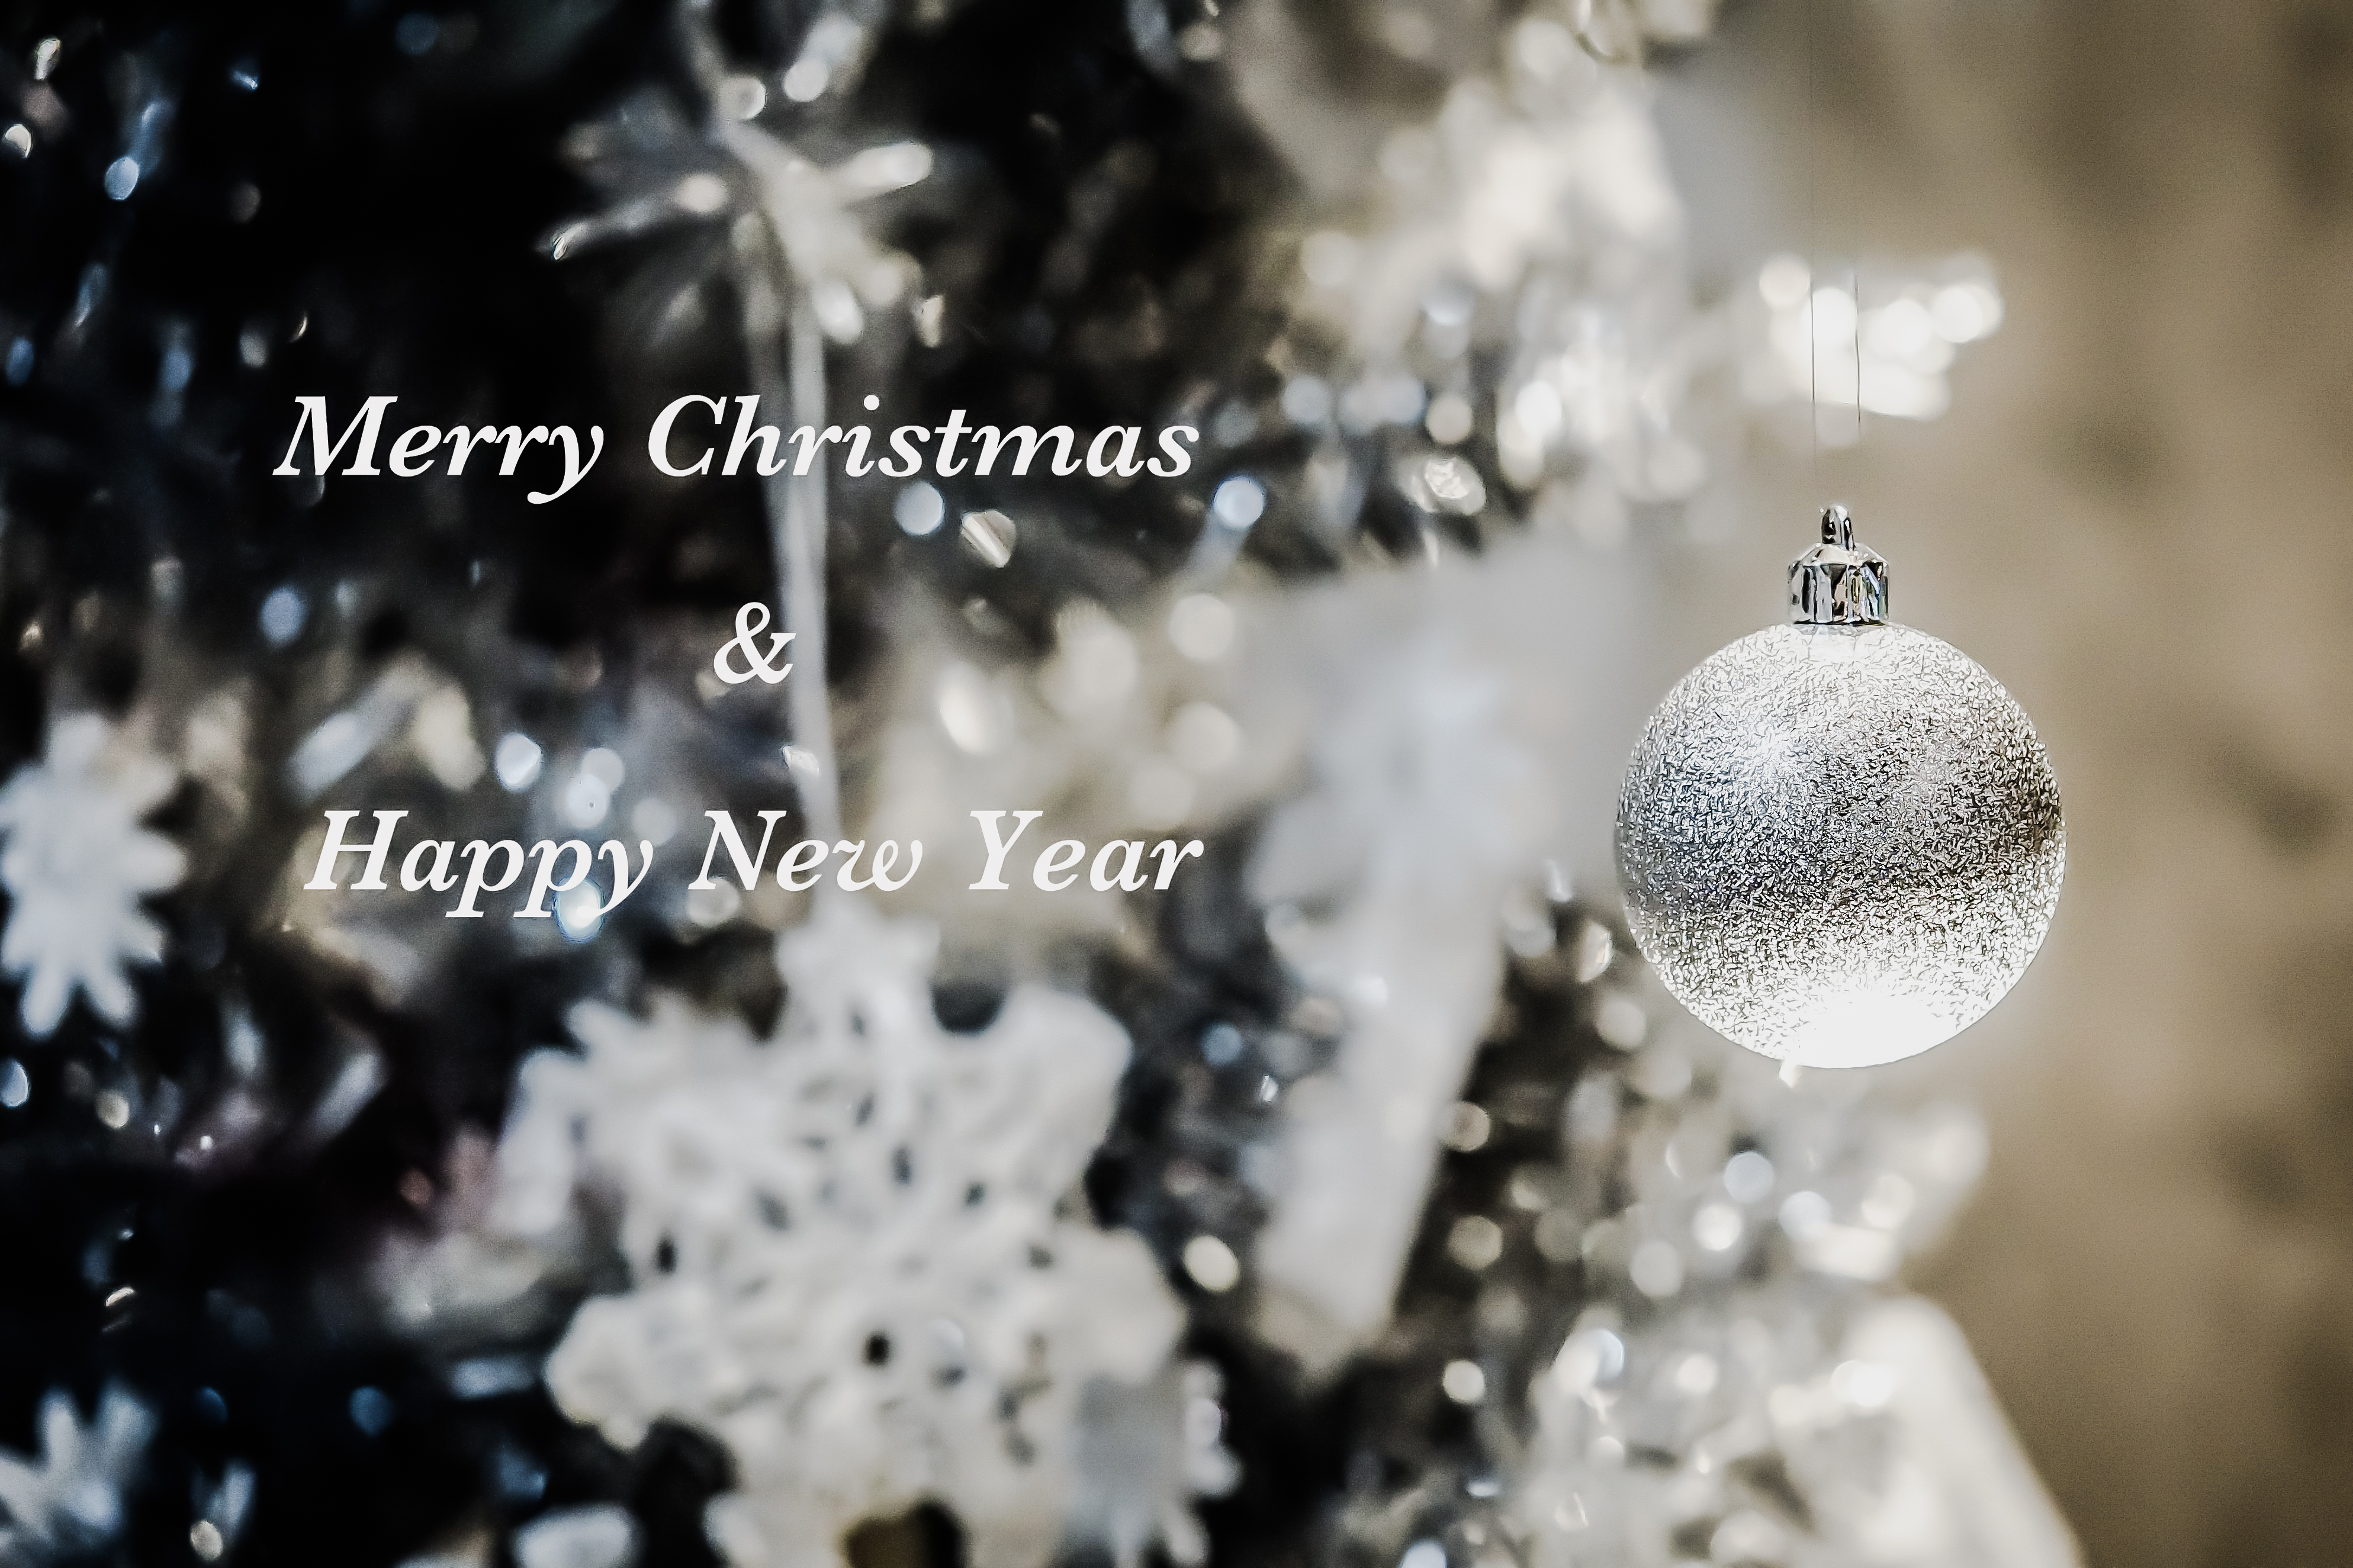
branch, snow, winter, photography, flower, frost, ice, close up, christmas decoration, yokohama, omdem1, mzuikodigitaled60mmf28, motomachi, freezing, macro photography